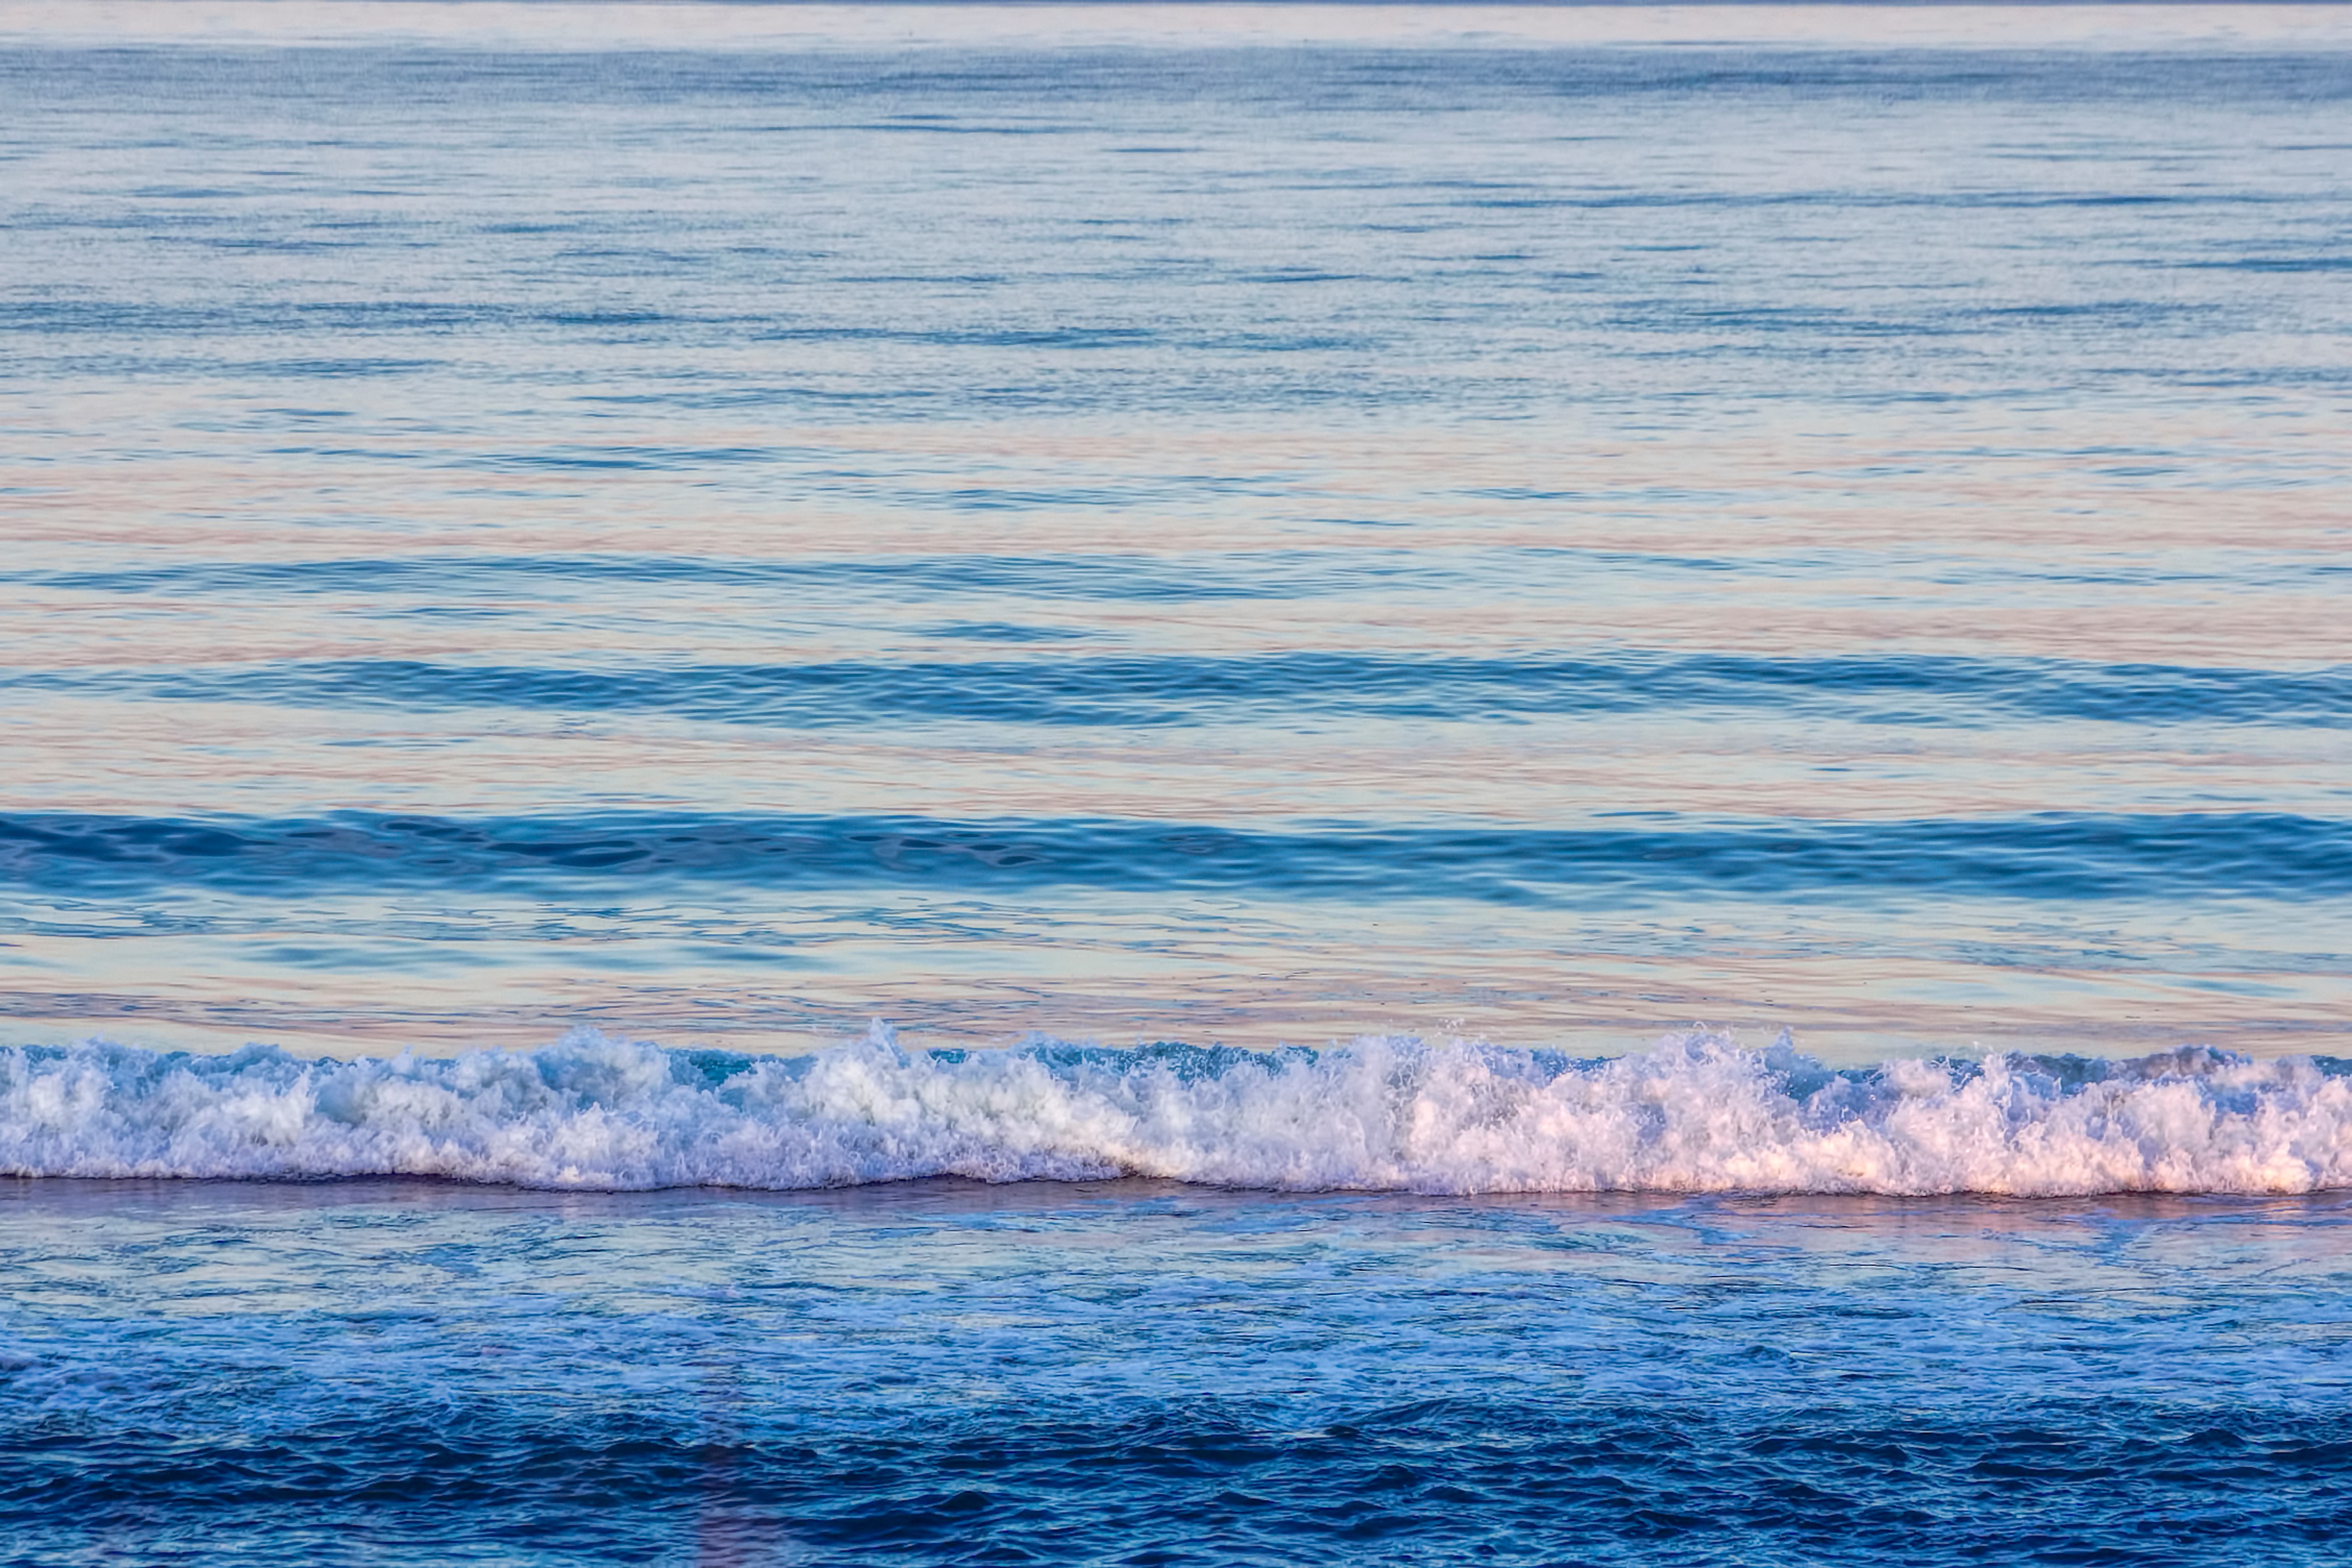
beach, sea, coast, ocean, horizon, cloud, shore, wave, body of water, arctic ocean, wind wave